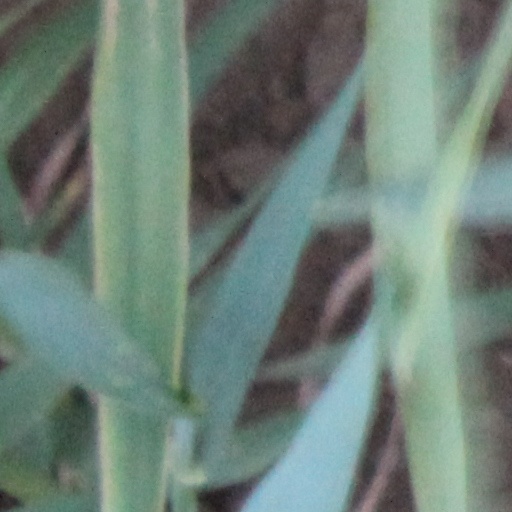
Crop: wheat